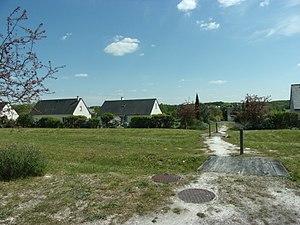
Lotissement de la Tour Carrée à Truyes
Truyes est une commune française située dans le département d'Indre-et-Loire en région Centre-Val de Loire.